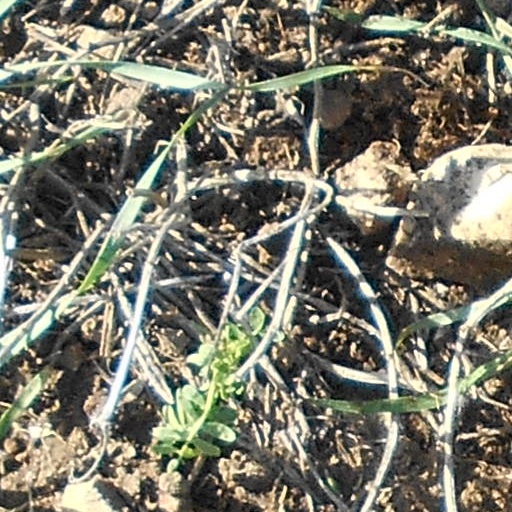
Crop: wheat